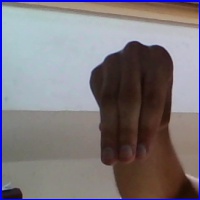
Letra: M